Thurso

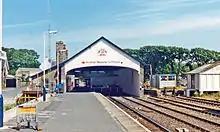
Thurso railway station

With its powerful swells, Thurso is a notable location for surfing and kayaking, with international surfing championship events having regularly been held in the area. It attracts surfers from all over the world, and both the European Surfing Championships and Scottish Surf Kayaking Championships have been held in Caithness, with Thurso East being the main focus of activity. An annual raft race is organised by the North Coast Branch of Coastguard Association.